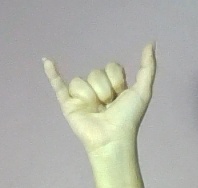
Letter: ya